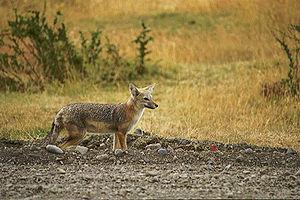
Le plateau d'Albion est situé à cheval sur les trois départements du Vaucluse, de la Drôme et des Alpes-de-Haute-Provence. Il se subdivise administrativement en sept communes : Sault, Ferrassières, Aurel, Revest-du-Bion, Saint-Trinit, Saint-Christol, Simiane-la-Rotonde.
Le parc national Torres del Paine est un parc national du Chili situé entre la cordillère des Andes et la steppe de Patagonie. Administrativement, il appartient à la XIIᵉ région de Magallanes et de l'Antarctique chilien et à la province de Última Esperanza.